Papuan Infantry Battalion

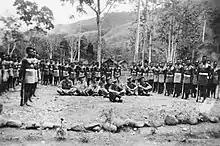
Members of the PIB on parade

Also operating in the southern sector, D Company, PIB under the command of Captain James Flucker, arrived in mid-May and were allocated an area of operations on the northern bank of the Hari River in support of the 15th Brigade. Setting up camp in an area still under heavy fire from the Japanese around Ruani, several Papuans were wounded before operations began. D Company was initially tasked with probing the defences near Anderson's Crossing, during which a patrol clashed with a Japanese squad, killing seven. On 26 May the company moved forward to the Hongorai River. Soon after two Papuans were wounded in an ambush, while another was killed by a booby trap. On 12 June, during a patrol along the Hongorai–Taiati track, 12 Platoon observed a group of Japanese preparing a covering position, killing two, wounding one, and forcing the rest withdraw. Meanwhile, another patrol surprised a Japanese listening post south of the Mamagota–Buin Road junction, killing three. By 18 June, the company was concentrated at Rusei, and began probing east along the Buin Road. On 25 June a patrol from 12 Platoon detected a group of Japanese building a bunker, and killed two after pursuing them through the bush. However, with the rains commencing, the swollen creeks and rivers in the area limited operations, with D Company resting in a position north of the Mivo River during this time. On 14 July a patrol operated with elements of the 42nd Battalion to establish a base east. Departing on 19 July, another patrol located a missing Australian patrol cut-off by the Japanese and the flooding Mivo. Several wounded Australians were helped across the river that evening, while the remainder were led out the next day with the Papuans killing four Japanese and wounding another. On 27 July, a patrol from 12 Platoon east of the Mivo located a Japanese ambush, killing five. On 1 August, another 12 Platoon patrol attacked a Japanese camp near the Mivo River, killing several defenders and forcing the rest to withdraw. On 3 August, a patrol from D Company killed 12 Japanese in an ambush east of the Mivo crossing on the Buin Road. On 9 August, 12 Platoon was involved in the company's last action of the campaign, killing 14 when they surprised a Japanese patrol west on the Aku–Shishigatero track.